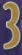
Number: 3